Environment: lab
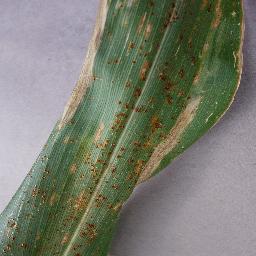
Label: northern_corn_leaf_blight